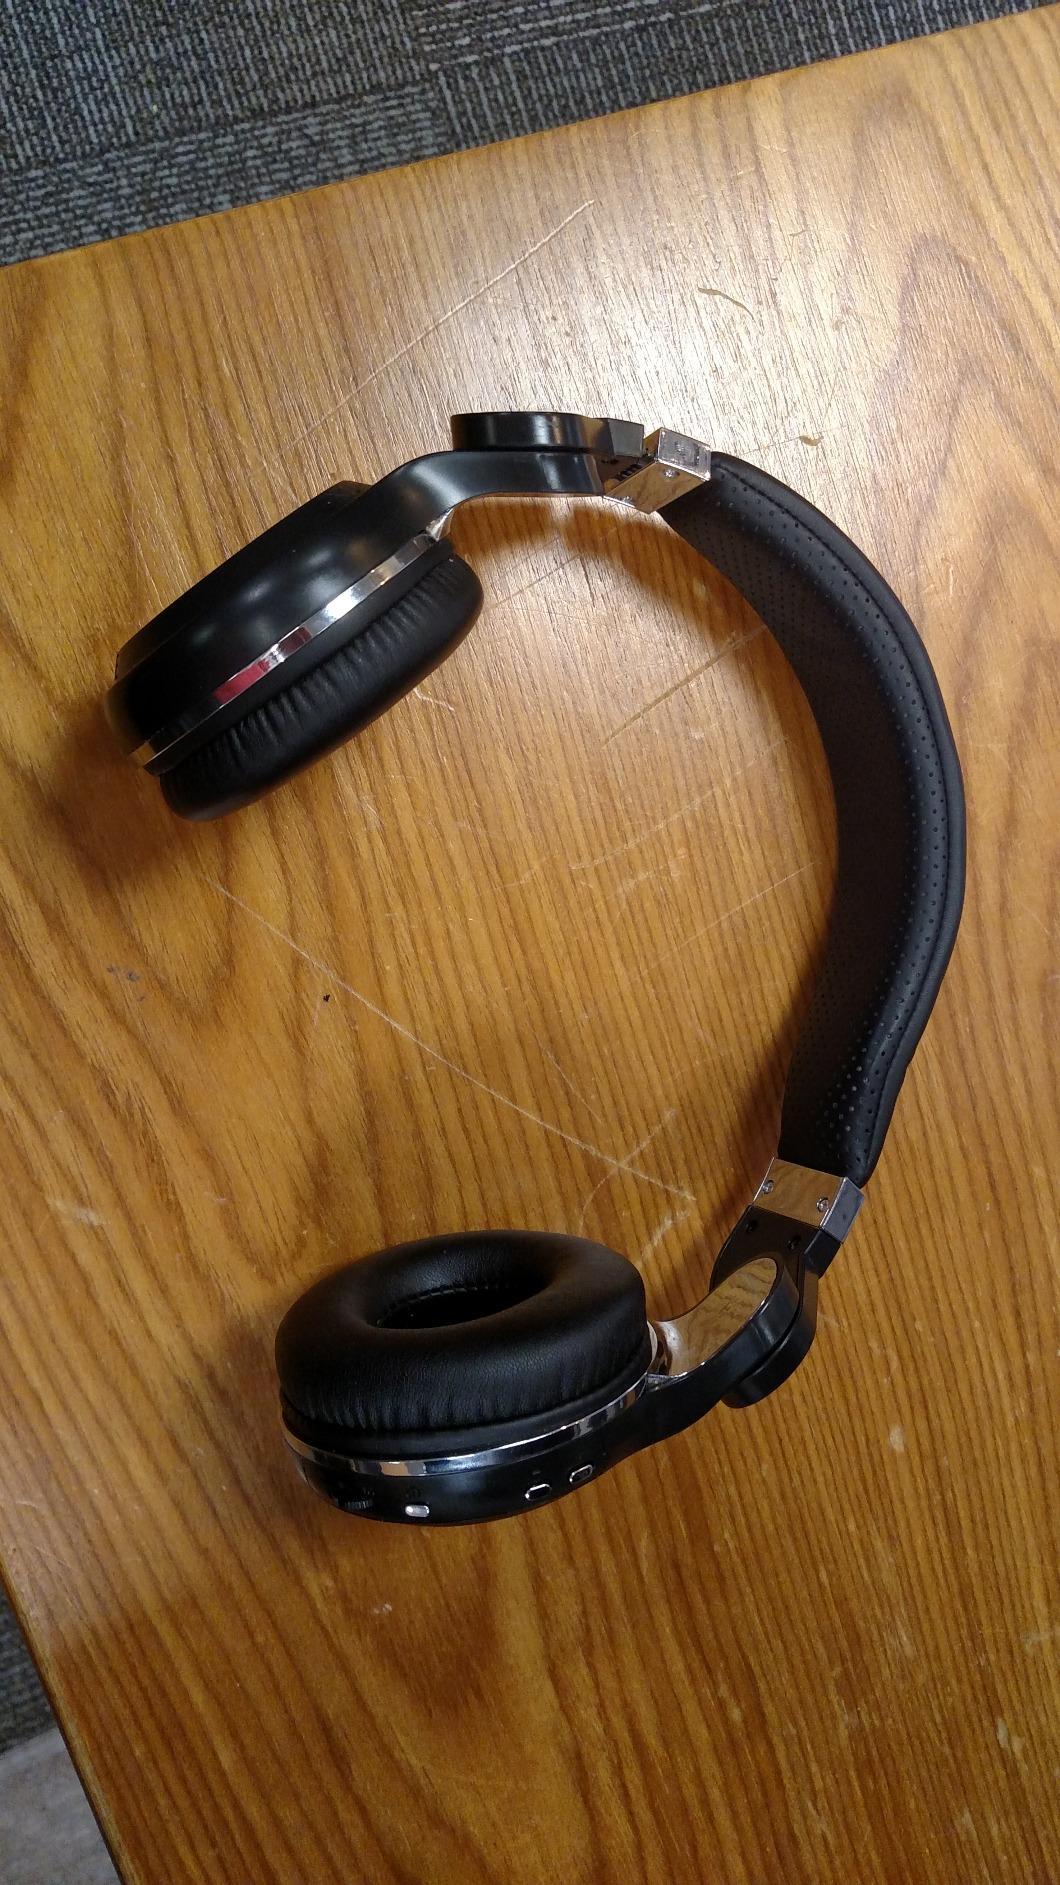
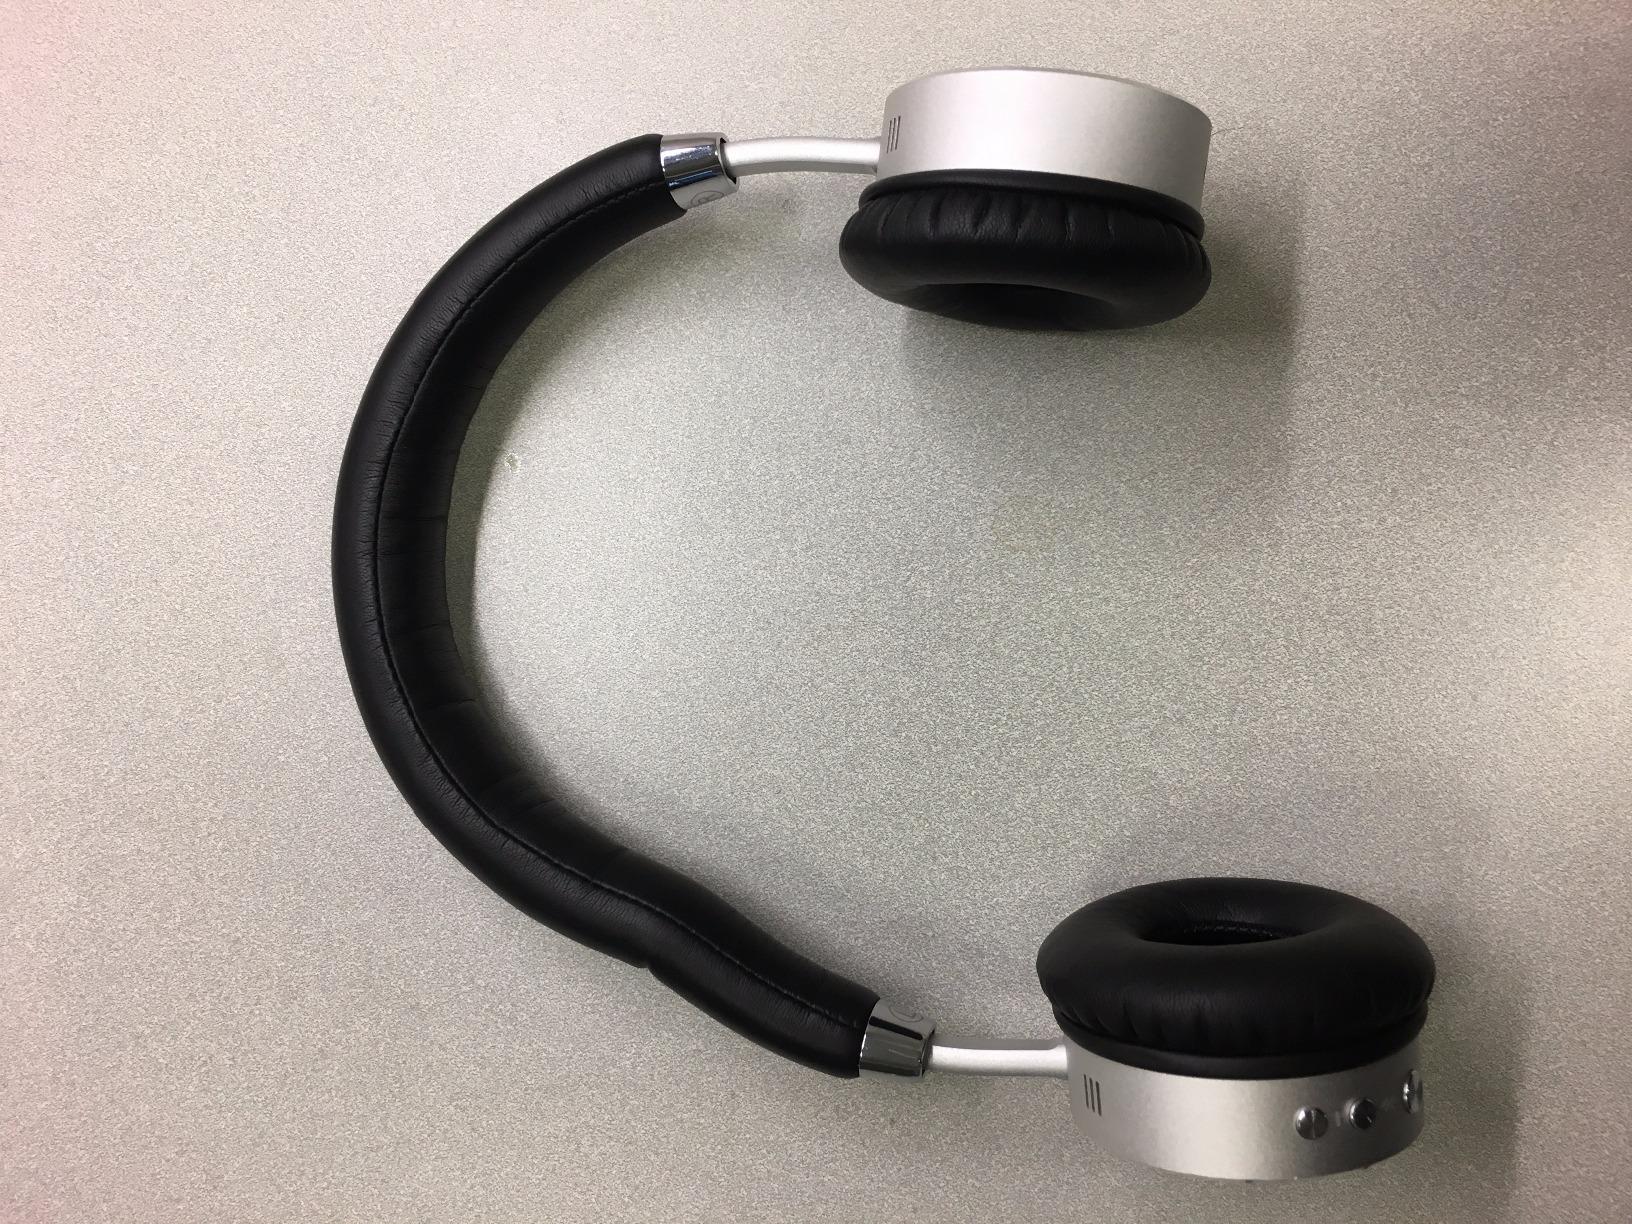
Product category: headphones
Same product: no